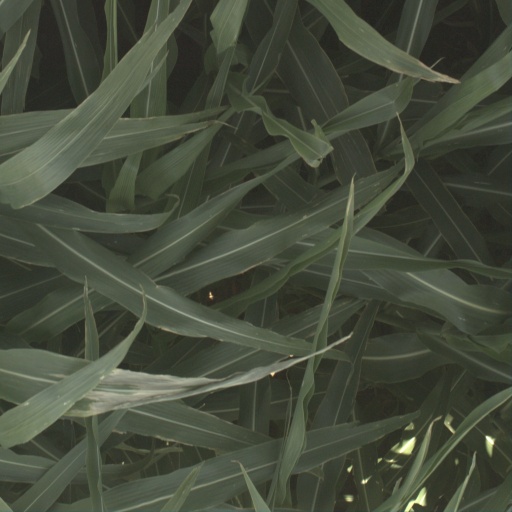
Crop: sorghum